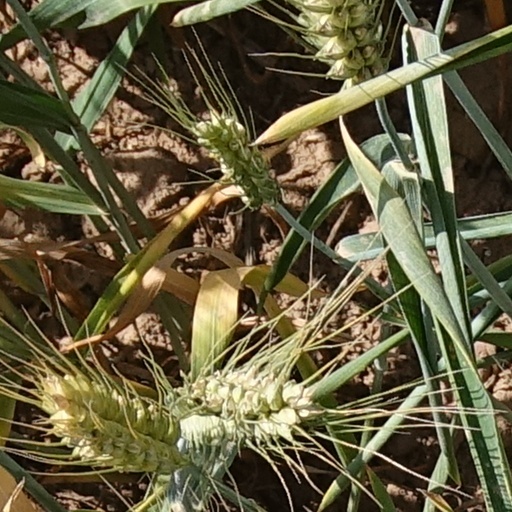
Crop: wheat